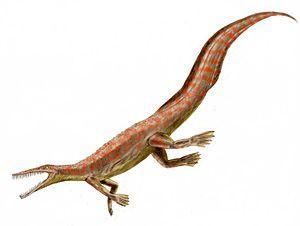
Mesosaurus est un genre fossile de « reptiles », de la famille également éteinte des Mesosauridae ayant vécu au cours du Permien inférieur. Ses fossiles, découverts de part et d'autre de l’Atlantique sud, apportent la preuve de la dérive des continents car on les a trouvés dans les sédiments du Permien inférieur aussi bien en Afrique australe qu'en Amérique du Sud.